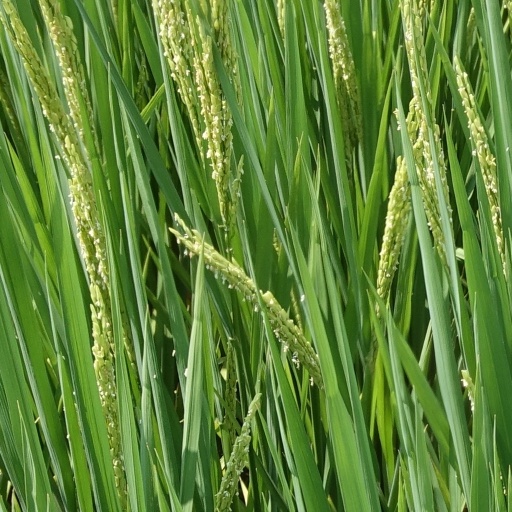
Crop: rice